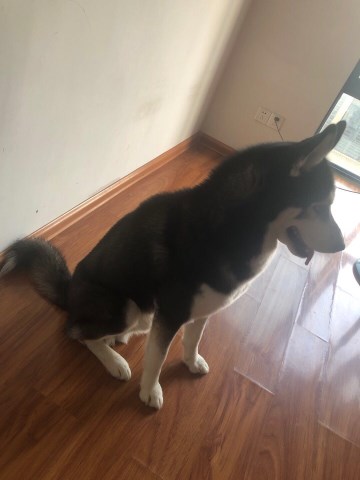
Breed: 1160-n000003-Siberian_husky